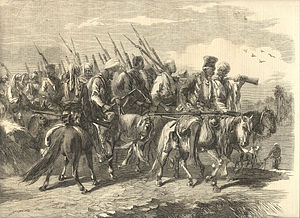
Sepoy-oprøret
"""Tantia Topee's Soldiery"""
Sepoy-oprøret betegner et oprør mod det britiske styre i Indien 1857-58 foranlediget af sårede religiøse følelser og manglende respekt for lokale sociale rettigheder. Oprøret eller den lange stribe af opstande, som oprøret bestod af, var iværksat af bl.a. den store gruppe af indiske soldater, der gik under den samlede betegnelse sepoys, og som var lejet til at gøre tjeneste i Det britiske Ostindiske kompagni.